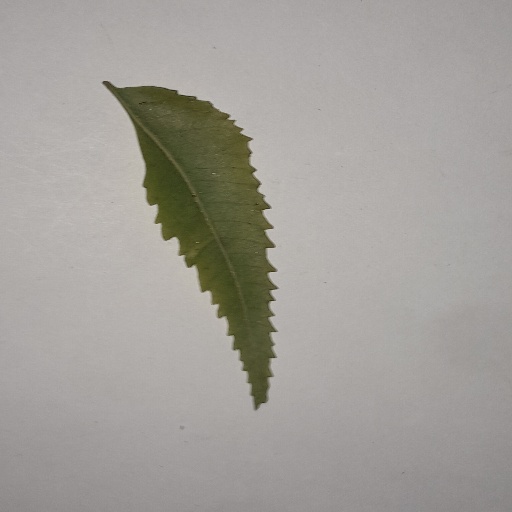
Species: Neem
Leaf condition: Yellow Leaf